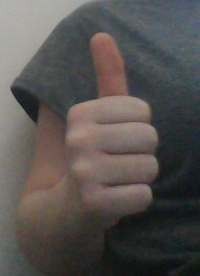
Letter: aleff